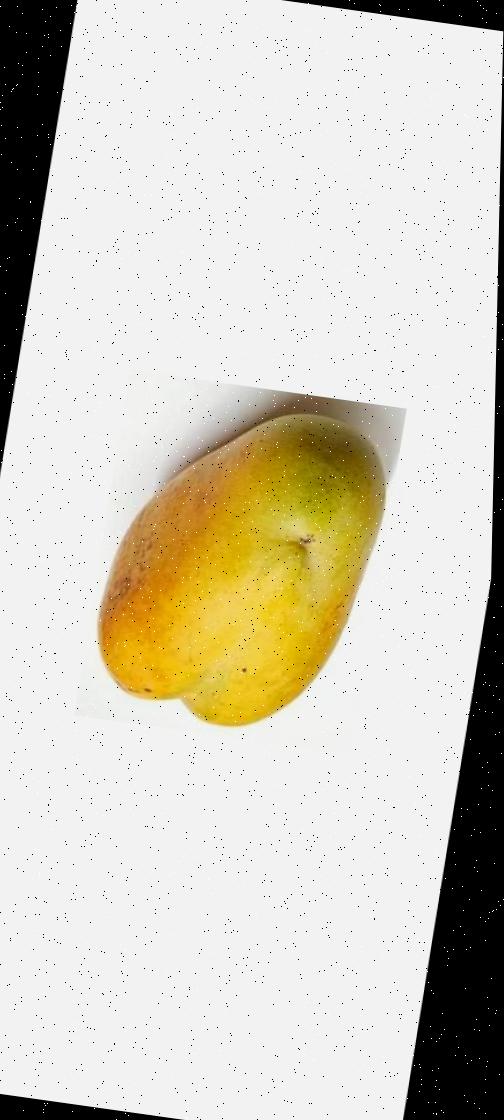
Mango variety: Bari-11